USS Abraham Lincoln (CVN-72)

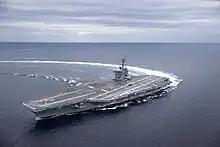
"Abraham Lincoln" carries out a high-speed turn during sea trials, May 2017

The aircraft carrier "Abraham Lincoln" held a fast cruise from the pier from 23 to 25 June and left Puget Sound on 26 June to conduct sea trials before returning to her homeport of Naval Station Everett on 30 June 2007. "Abraham Lincoln" underwent flight deck carrier qualifications while sailing in southern Californian waters 12–15 July . F/A-18E Super Hornets and F/A-18C Hornets from strike squadrons VFA-137 and VFA-151 joined VX-23 test pilots performed precision approach drills to ensure that the ship's equipment, such as the Precision Approach Landing System, operated within close tolerances, with SH-60B Seahawks from squadron HS-2 providing search and rescue capabilities during flight operations.